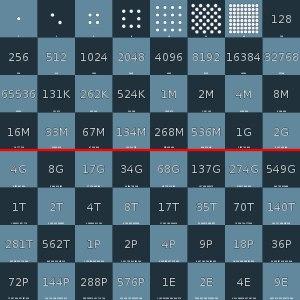
Le problème de l'échiquier de Sissa, également connu sous les noms de problème des grains de blé et de l'échiquier et problème des grains de riz et de l'échiquier, est un problème mathématique pouvant s'exprimer ainsi :